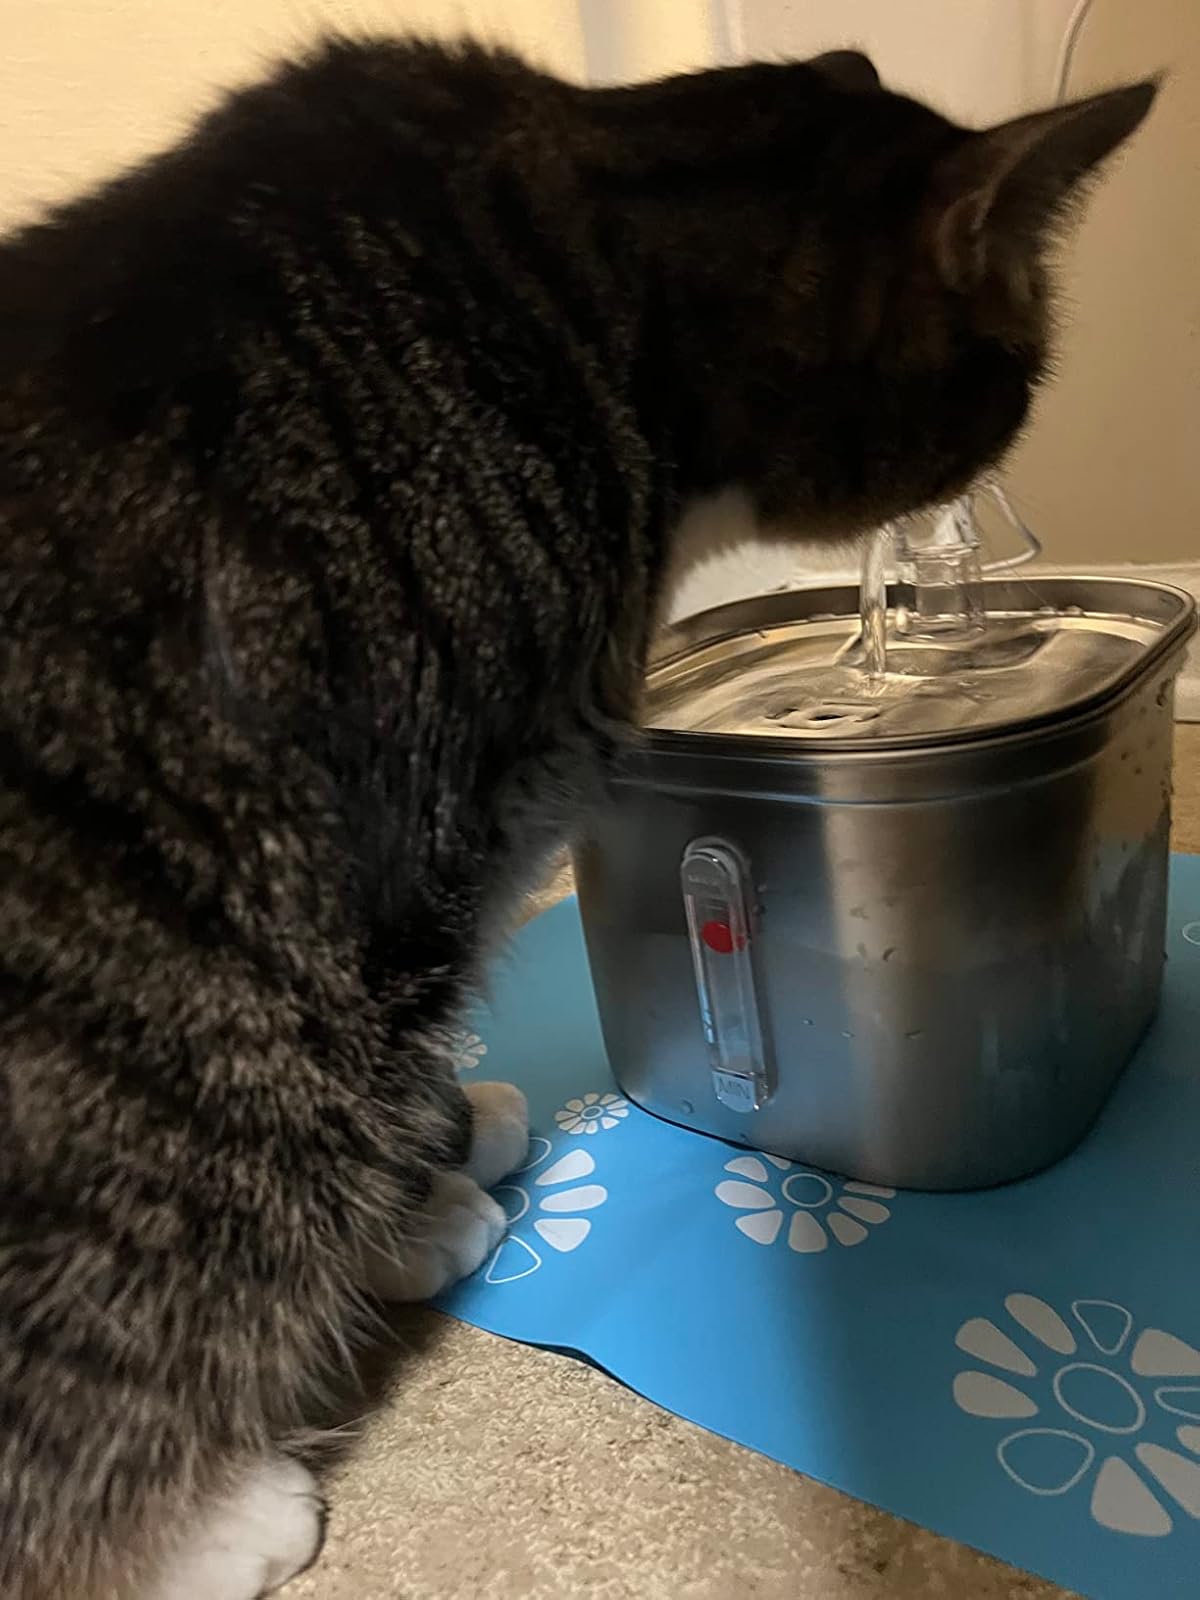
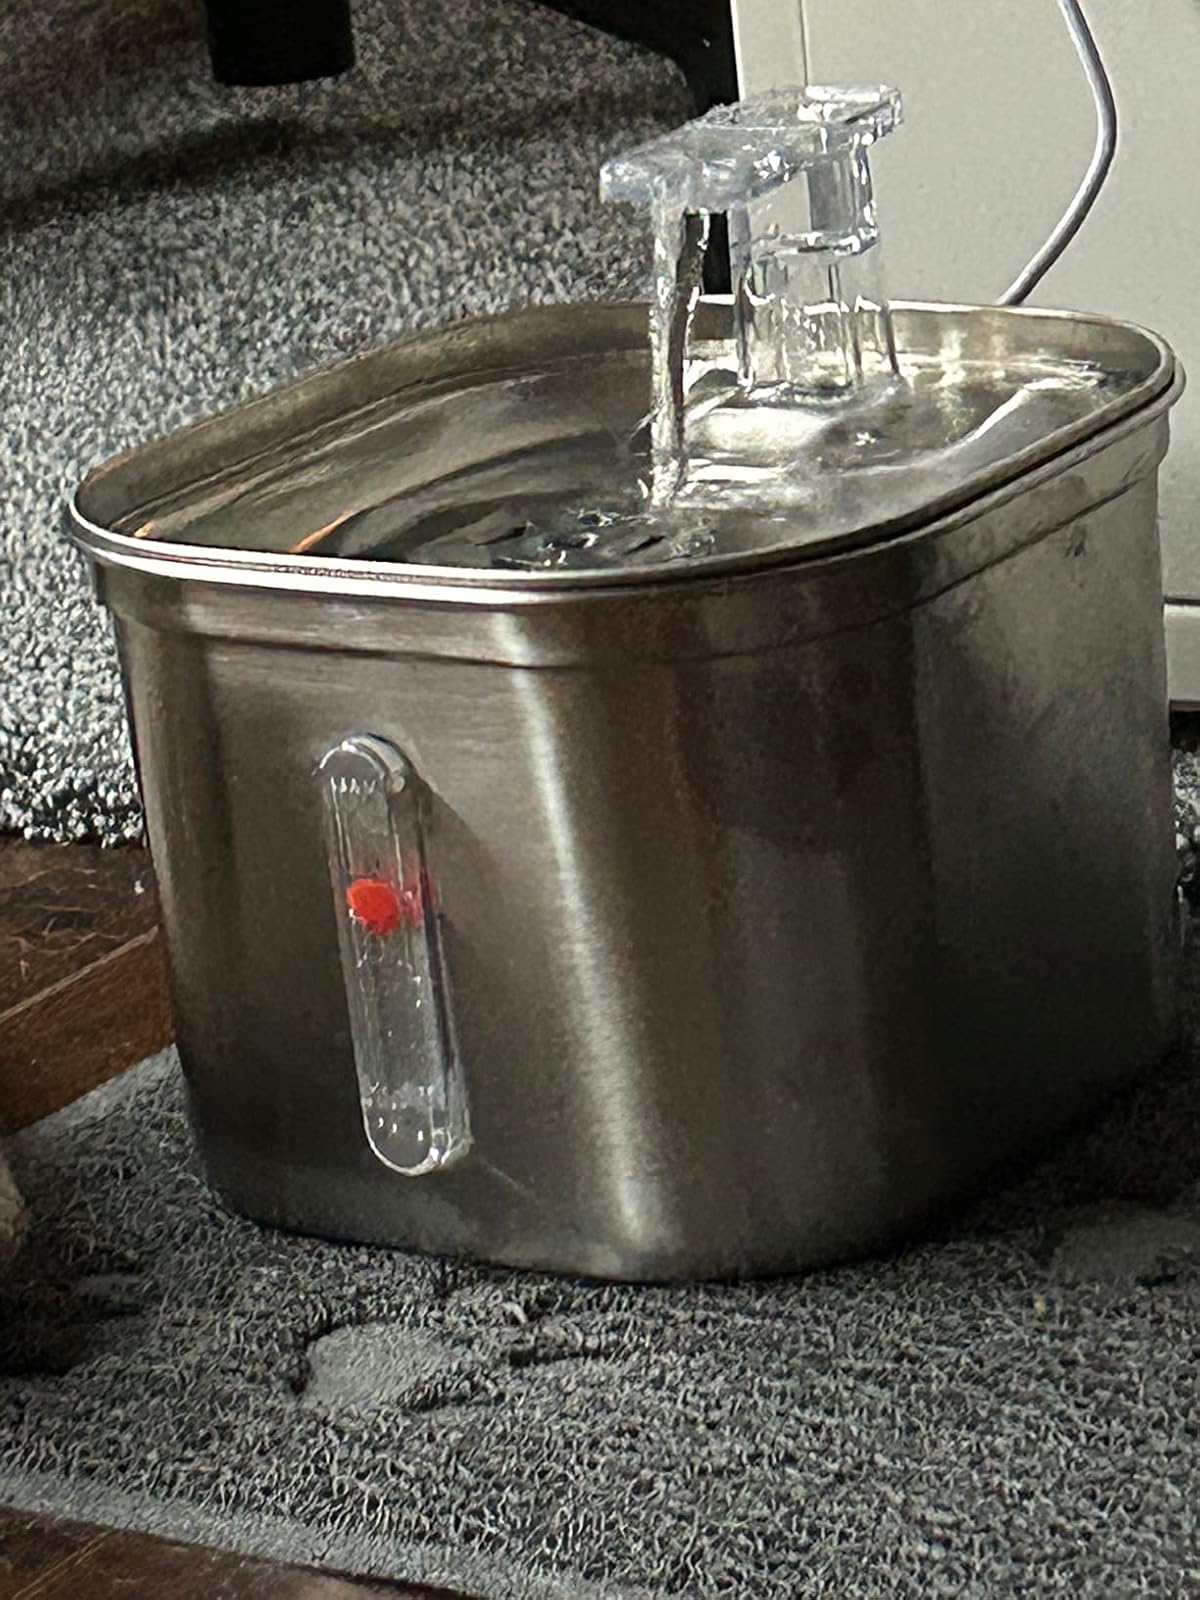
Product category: items_bowl
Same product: yes